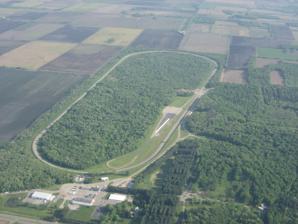
Building: Bendix Woods
Country: United States of America
Year built: 1926
Park in Olive Township, St. Joseph County, Indiana Bendix Woods County Park Aerial photo of the track Type County park Location Olive Township, St. Joseph County, Indiana Coordinates 41°40′11″N 86°29′18″W / 41.66972°N 86.48833°W / 41.66972; -86.48833 Area 195 acres (0.79 km 2 ) Operated by St. Joseph County Parks and Recreation Department Open All year; Closed Thanksgiving Day and Christmas Day Studebaker Clubhouse and Tree Sign U.S. National Register of Historic Places Studebaker "D" in Bendix Woods Park, November 2013 Show map of Indiana Show map of the United States Location 32132 State Road 2, south of New Carlisle , Olive Township, St. Joseph County, Indiana Area 21.1 acres (8.5 ha) Built 1926 ( 1926 ) , 1938 Architect Young, Ernest W. Architectural style Colonial Revival NRHP reference No. 85002430 Added to NRHP September 18, 1985 Bendix Woods County Park is a park in Olive Township, St. Joseph County, Indiana , located south of New Carlisle . It is managed by the St. Joseph County Parks and Recreation Department. History The name Bendix Woods originates from the Bendix Corporation which donated the land to St. Joseph County for the creation of a park. The park's historical significance, however, dates to its establishment by the Studebaker Corporation , formerly of nearby South Bend, Indiana , as the first model test facility for an American automobile company. Studebaker developed the 840 acres (3.4 km 2 ) of land in 1926 as the first-ever controlled automotive-testing grounds for its product lines, beating Packard , Studebaker's future business partner, by one year. Studebaker heavily promoted the grounds as a "million-dollar outdoor testing laboratory" in advertisements. The test track that ran through the grounds simulated a variety of terrains and road conditions. Studebaker landscaped the park by keeping natural features—and planted a huge grove of trees which spell out "STUDEBAKER" when viewed from above. Following the collapse of Studebaker's U.S. production facilities in 1963, the land was acquired by Bendix Corporation which used the grounds for corporate purposes. In 1996 Bosch purchased the property; in 2015 Navistar acquired it from Bosch and renamed it "Navistar Proving Grounds". The park was also home to a toboggan roller-coaster that was never opened after its owners were thrown off when making a trial run. Studebaker Clubhouse The Studebaker Clubhouse is a historic clubhouse .  It was built in 1926, and is a two-story, U-shaped, Colonial Revival style brick building. The front facade features a one-story frame porch supported by Tuscan order columns.  The building was remodeled in 1947, 1961, and 1966–1967.  It was built as a place for the approximately 100 proving ground employees to eat, relax in off hours, stay in bad weather, and board if they so desired. It currently houses the park's Nature Center and offices. It was listed on the National Register of Historic Places in 1985 along with the Tree Sign. Tree sign In 1938 the company planted 8,000 pine trees in a pattern that, viewed from above, spelled "STUDEBAKER". Tree grove spelling Studebaker. In late December 2004, the "STUDEBAKER" tree planting , recognized as one of the world's largest living advertisements and on the National Register of Historic Places , was severely damaged in a Christmas week ice storm . However, it continues to stand; in 2011 a grant was awarded for its long-term management and preservation, and a management plan was completed in 2012. Dead and diseased trees were removed in 2013 and 2014, and volunteers planted replacement saplings between April 15 and April 19, 2015. References